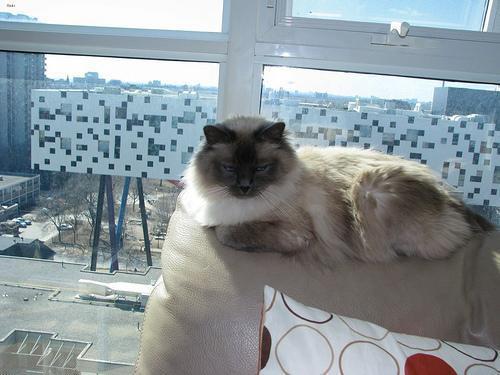
Birman